Smiley (2012 film)

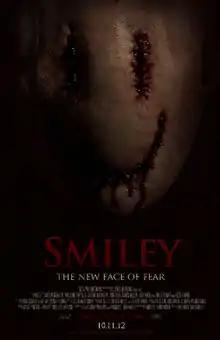
Theatrical release poster

Smiley is a 2012 American slasher film directed by Michael Gallagher, who also co-wrote the screenplay with Glasgow Phillips. The film stars Caitlin Gerard, Melanie Papalia, Shane Dawson, Andrew James Allen, Liza Weil, Roger Bart, and Keith David. The film was released on October 12, 2012, to largely negative reviews.